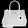
Label: Bag